St Neots Quads

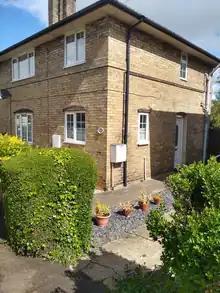
The house in Ferrars Avenue in Eynesbury where the quads were born

St Neots Quadruplets Babies' Condition "Much Improved": The quadruplets – a girl and three boys – born on Thursday morning at the home of their parents, Mr. and Mrs. Walter Miles, in Ferrars Avenue, Eynesbury, St. Neots, were stated by Dr. Harrisson to be doing exceptionally well and to be very much improved yesterday. Mrs. Miles, too, was very comfortable, and the doctor was satisfied with her condition. A local business man has opened a fund to help Mr. and Mrs. Miles to rear their family, and Mr. A. J. Huckle, chairman of the local urban district council, is to suggest that the council should suitably recognize the event, especially as the quadruplets were born in one of the council houses. The quadruplets were christened at the house yesterday by Canon A. R. South Phillips, rector of Eynesbury.